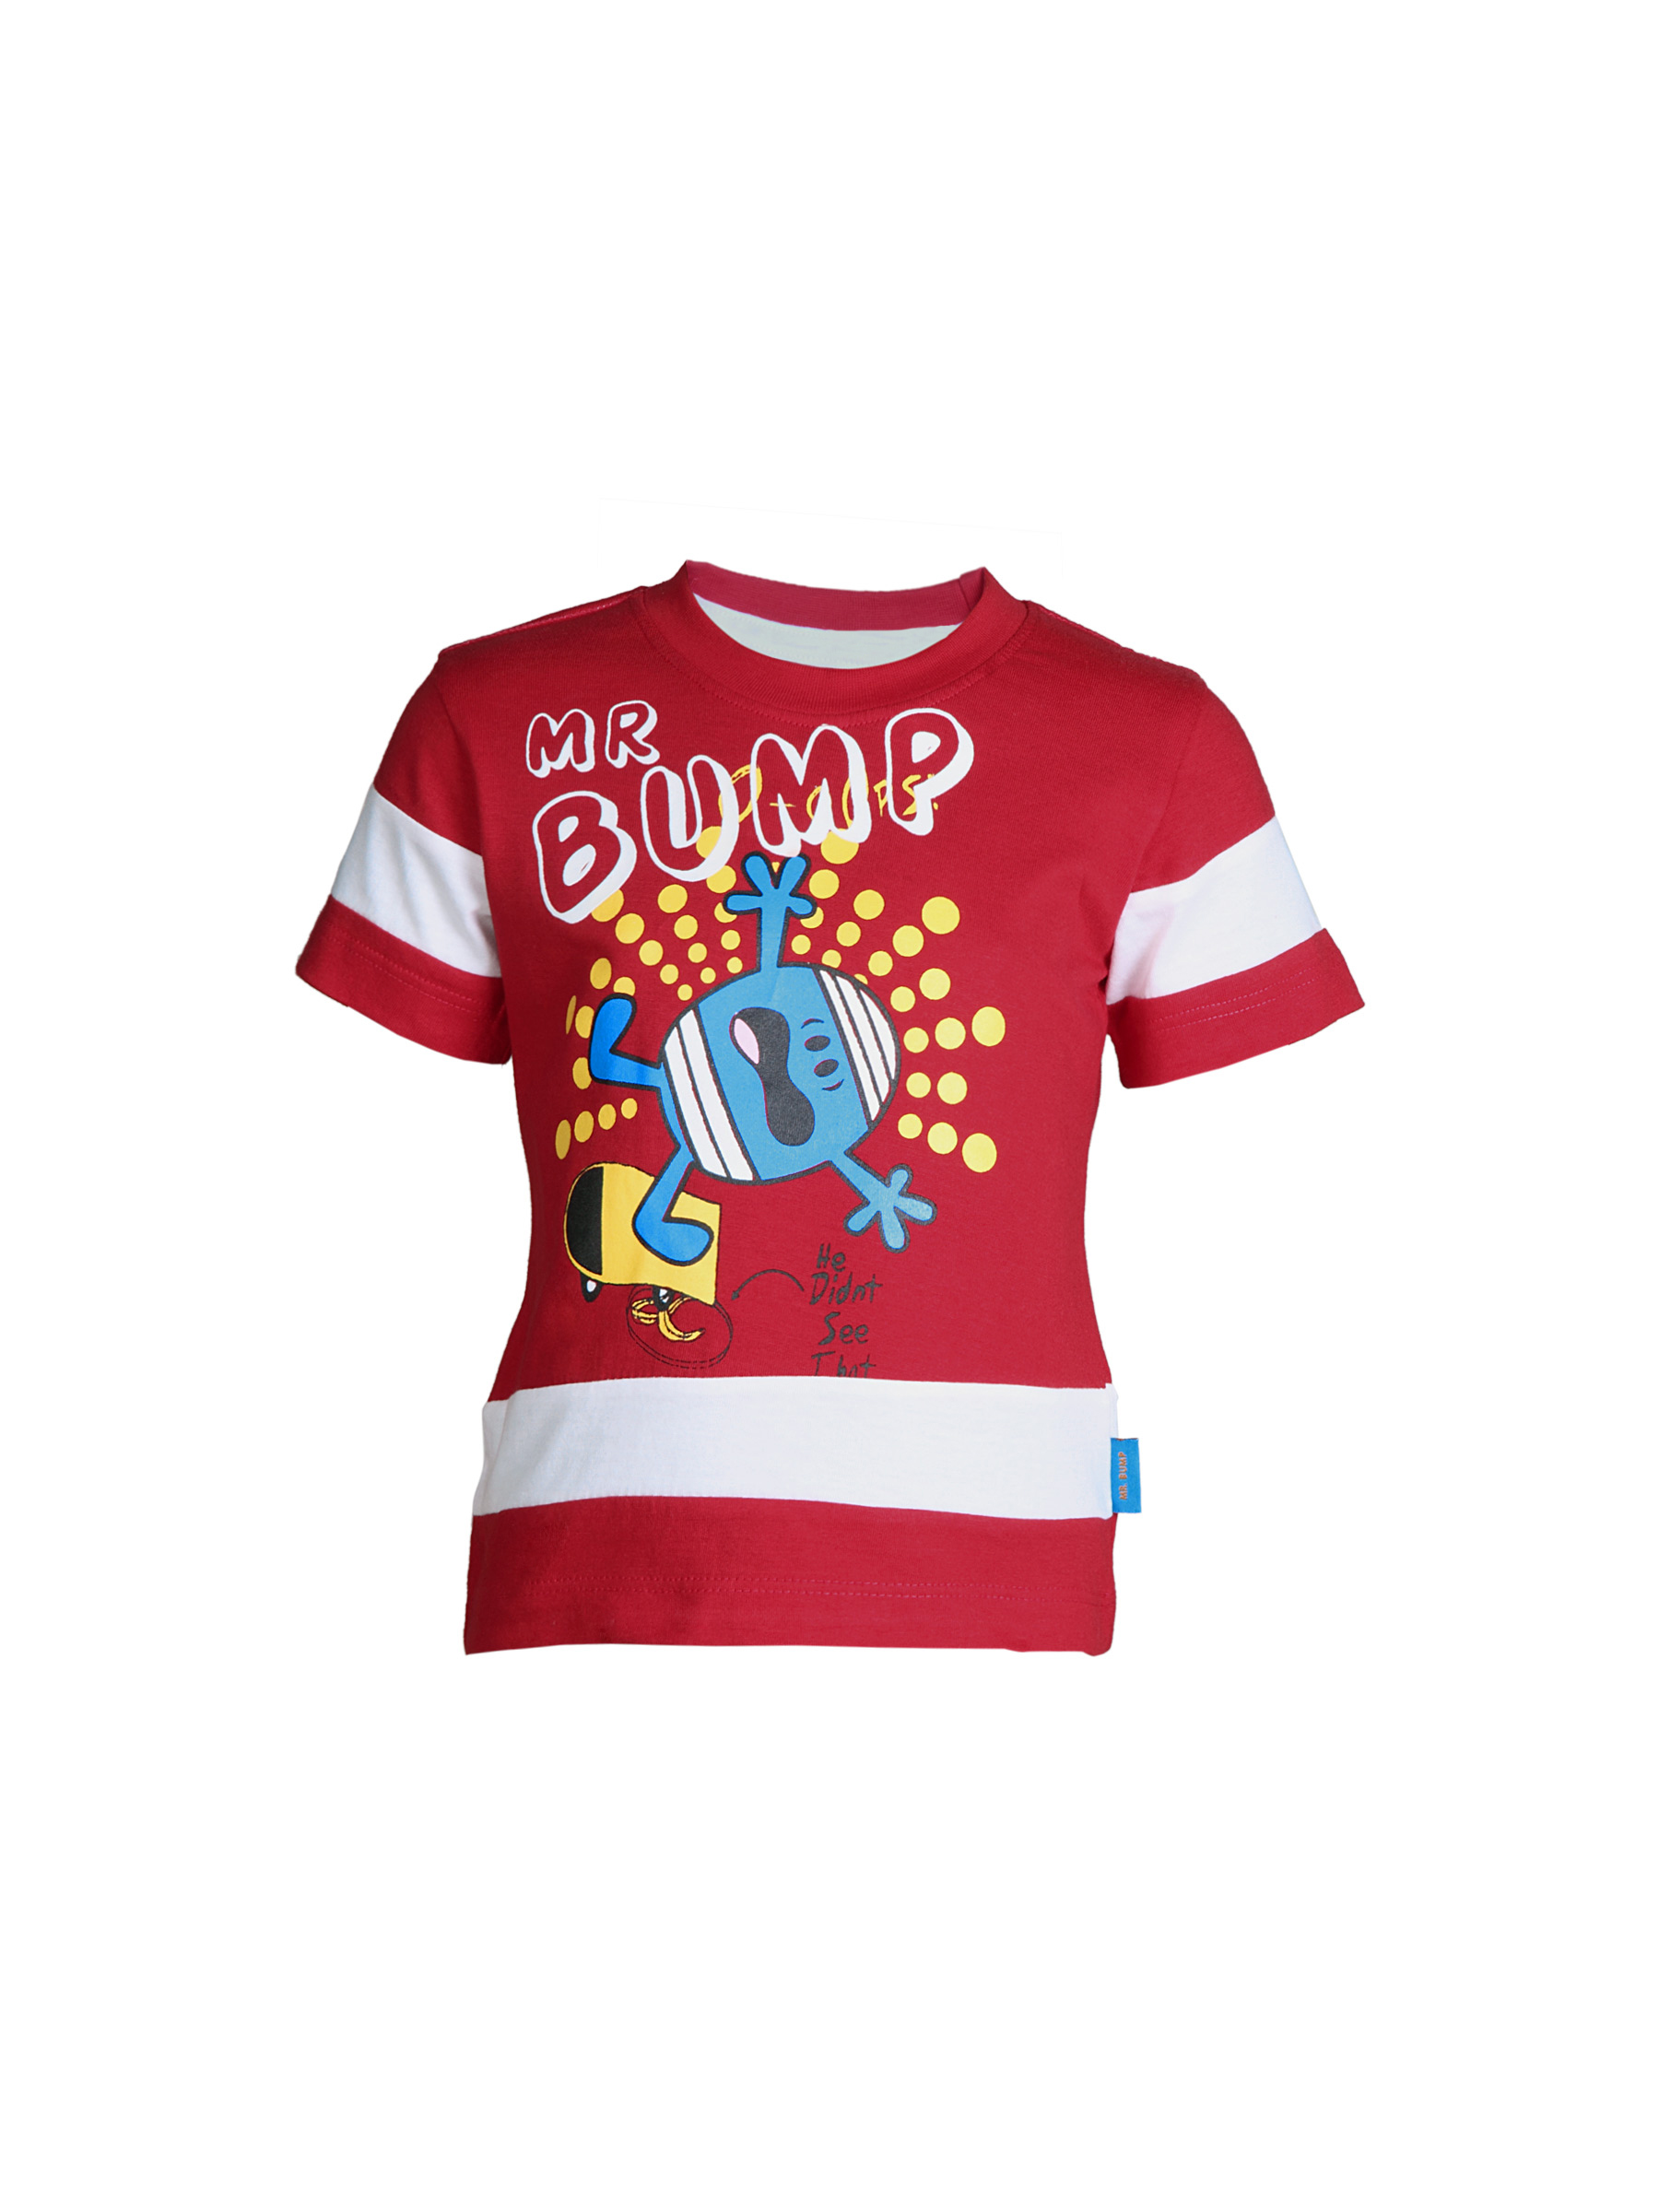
Mr. Men Boys Mr. Bump Red T-shirt
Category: Apparel / Topwear / Tshirts
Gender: Boys
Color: Red
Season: Summer 2012
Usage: Casual